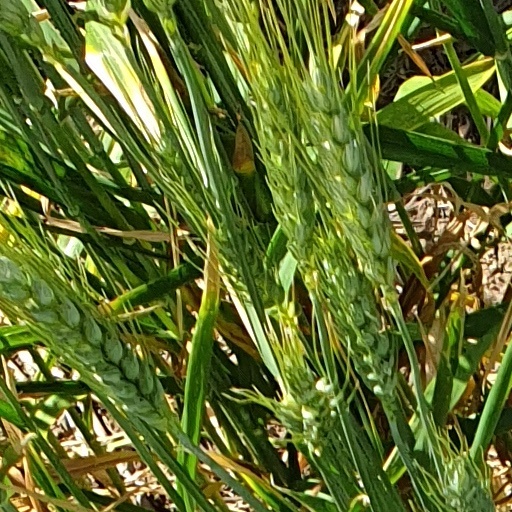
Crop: wheat